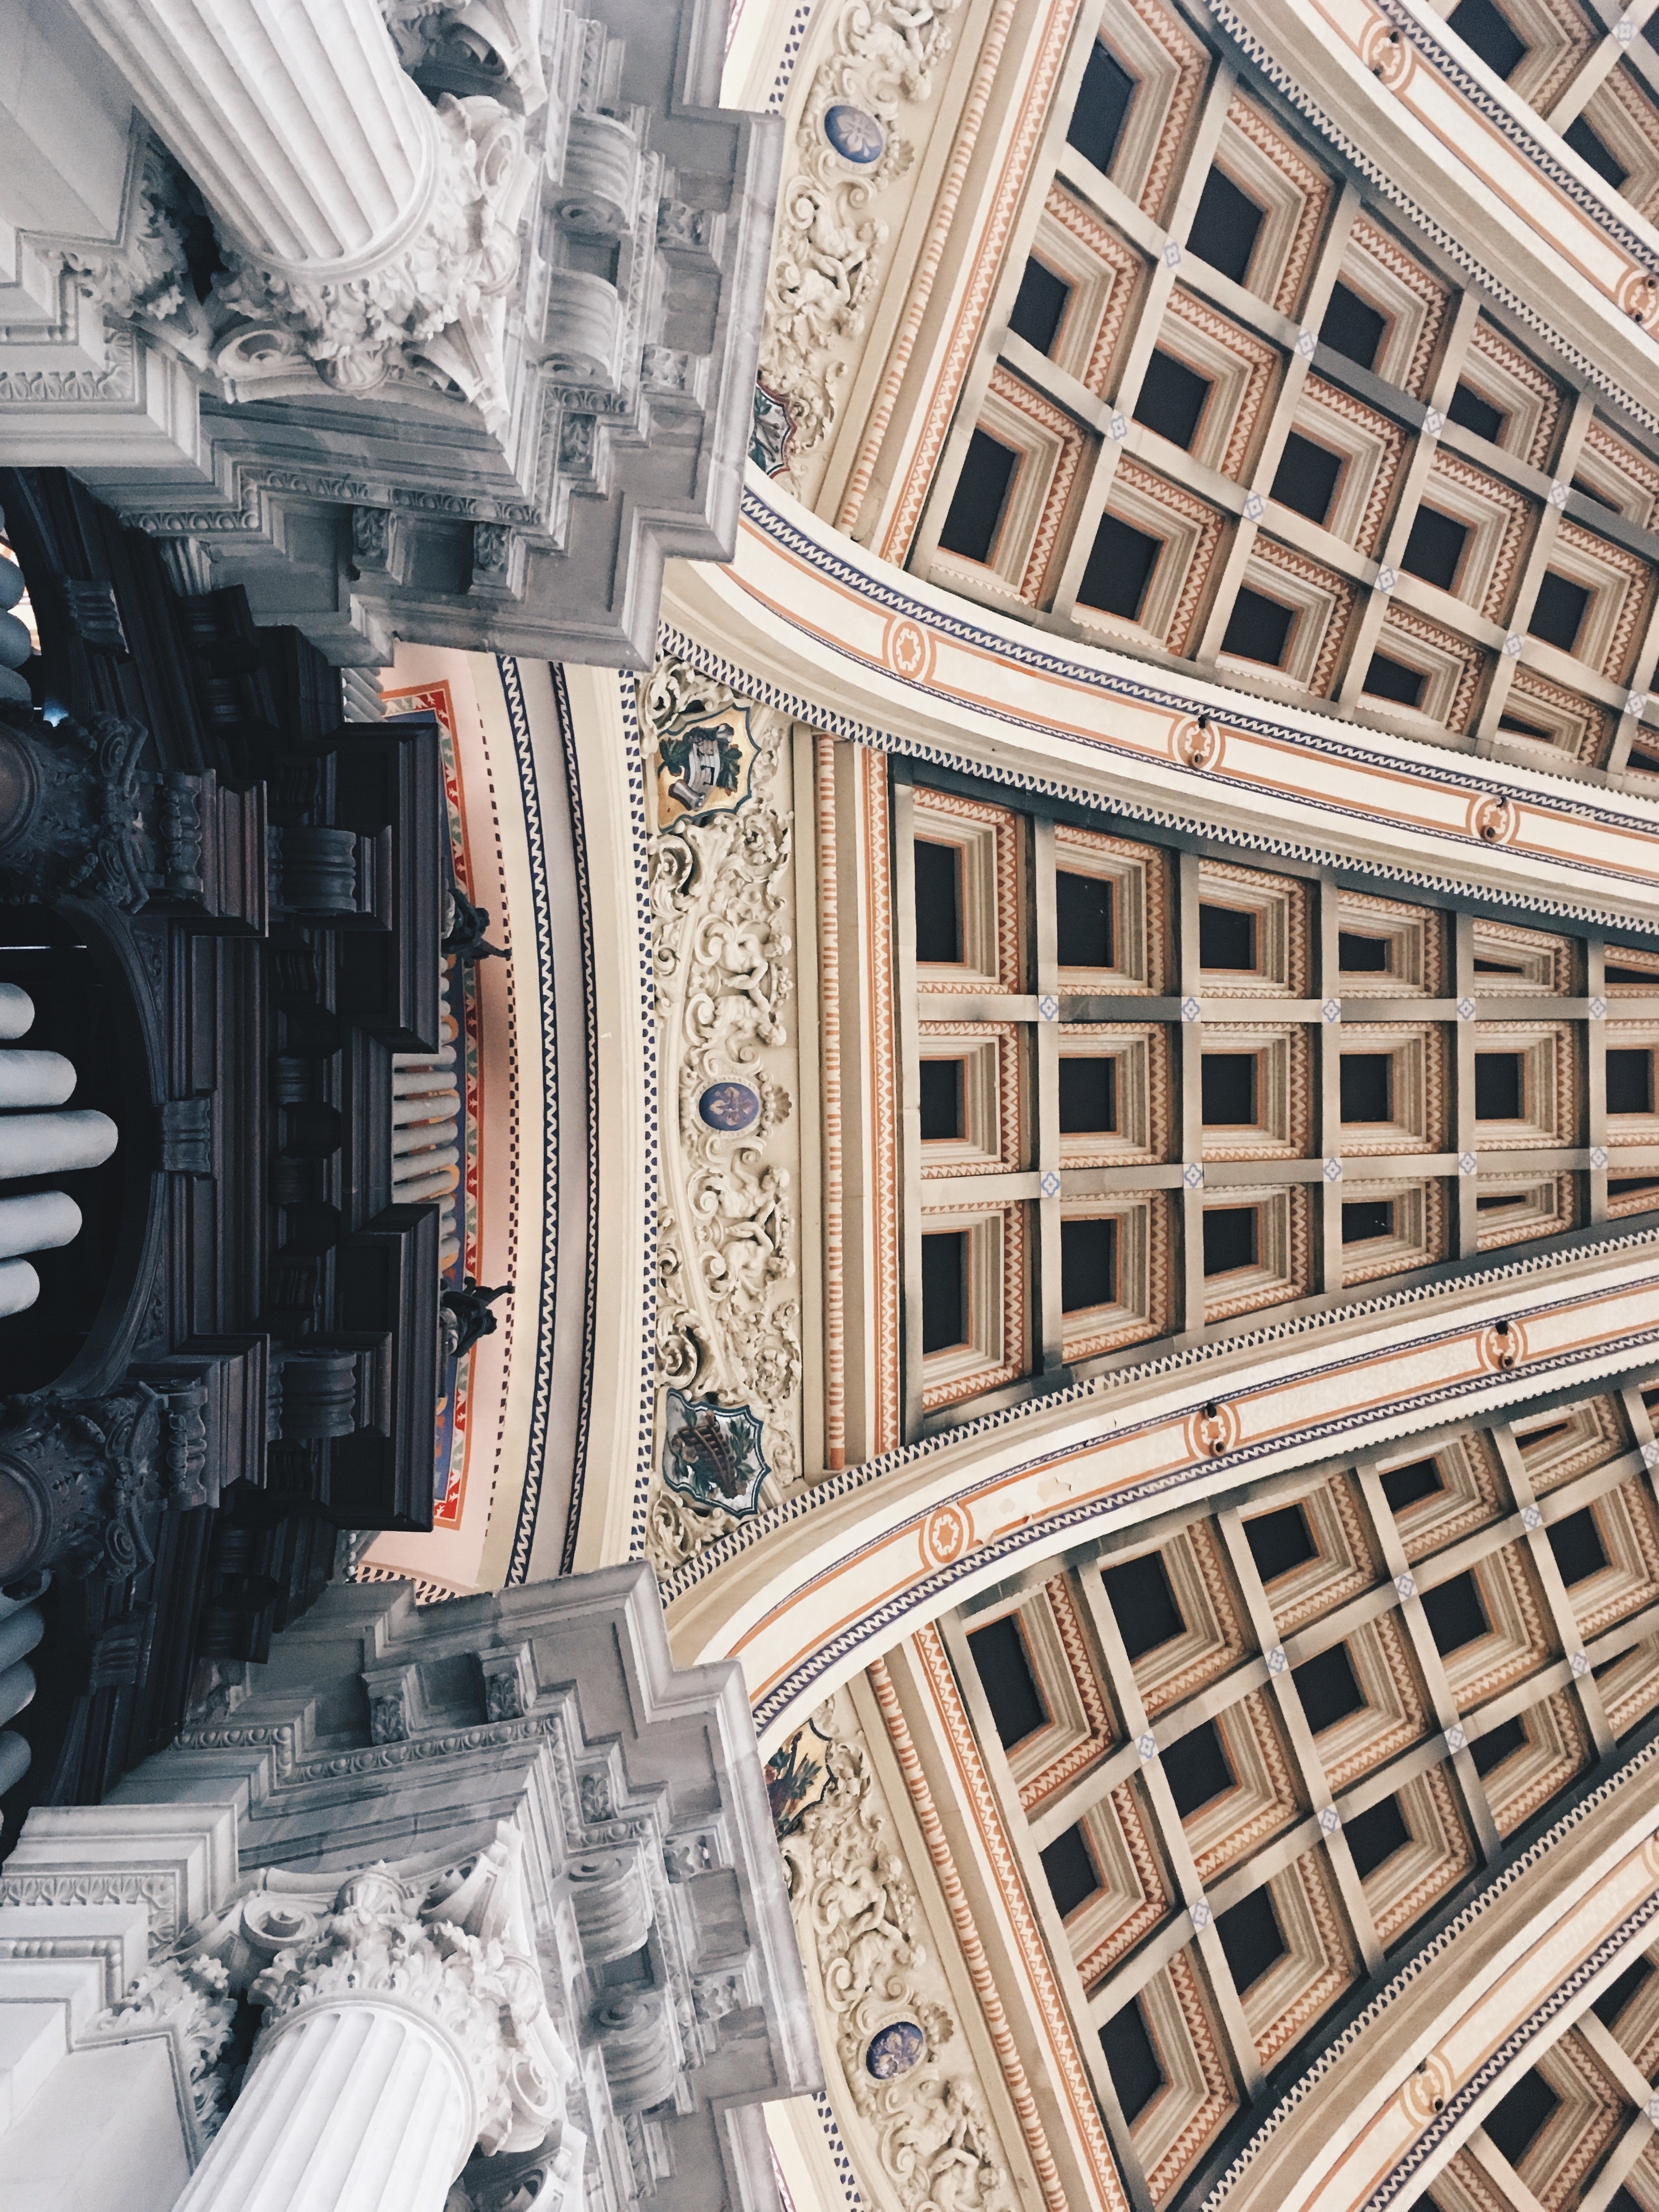
architecture, city, skyscraper, cityscape, downtown, landmark, facade, cathedral, symmetry, metropolis